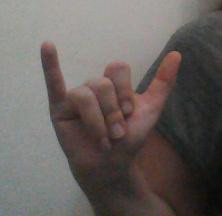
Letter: ya